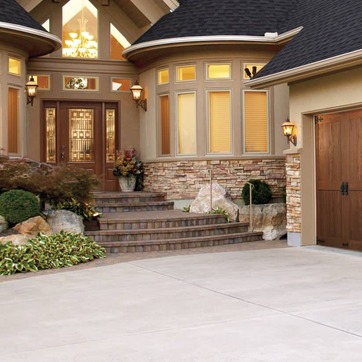
Material: stone